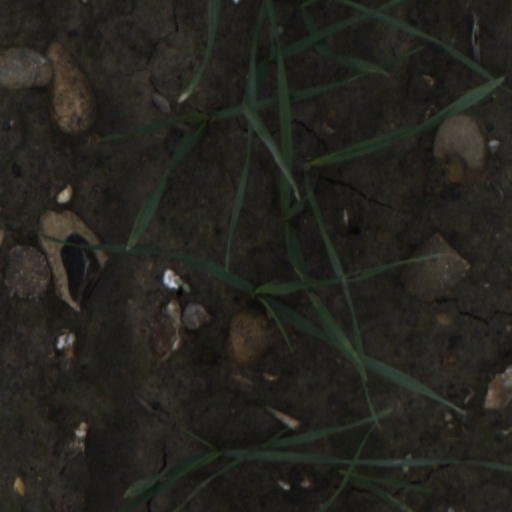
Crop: wheat